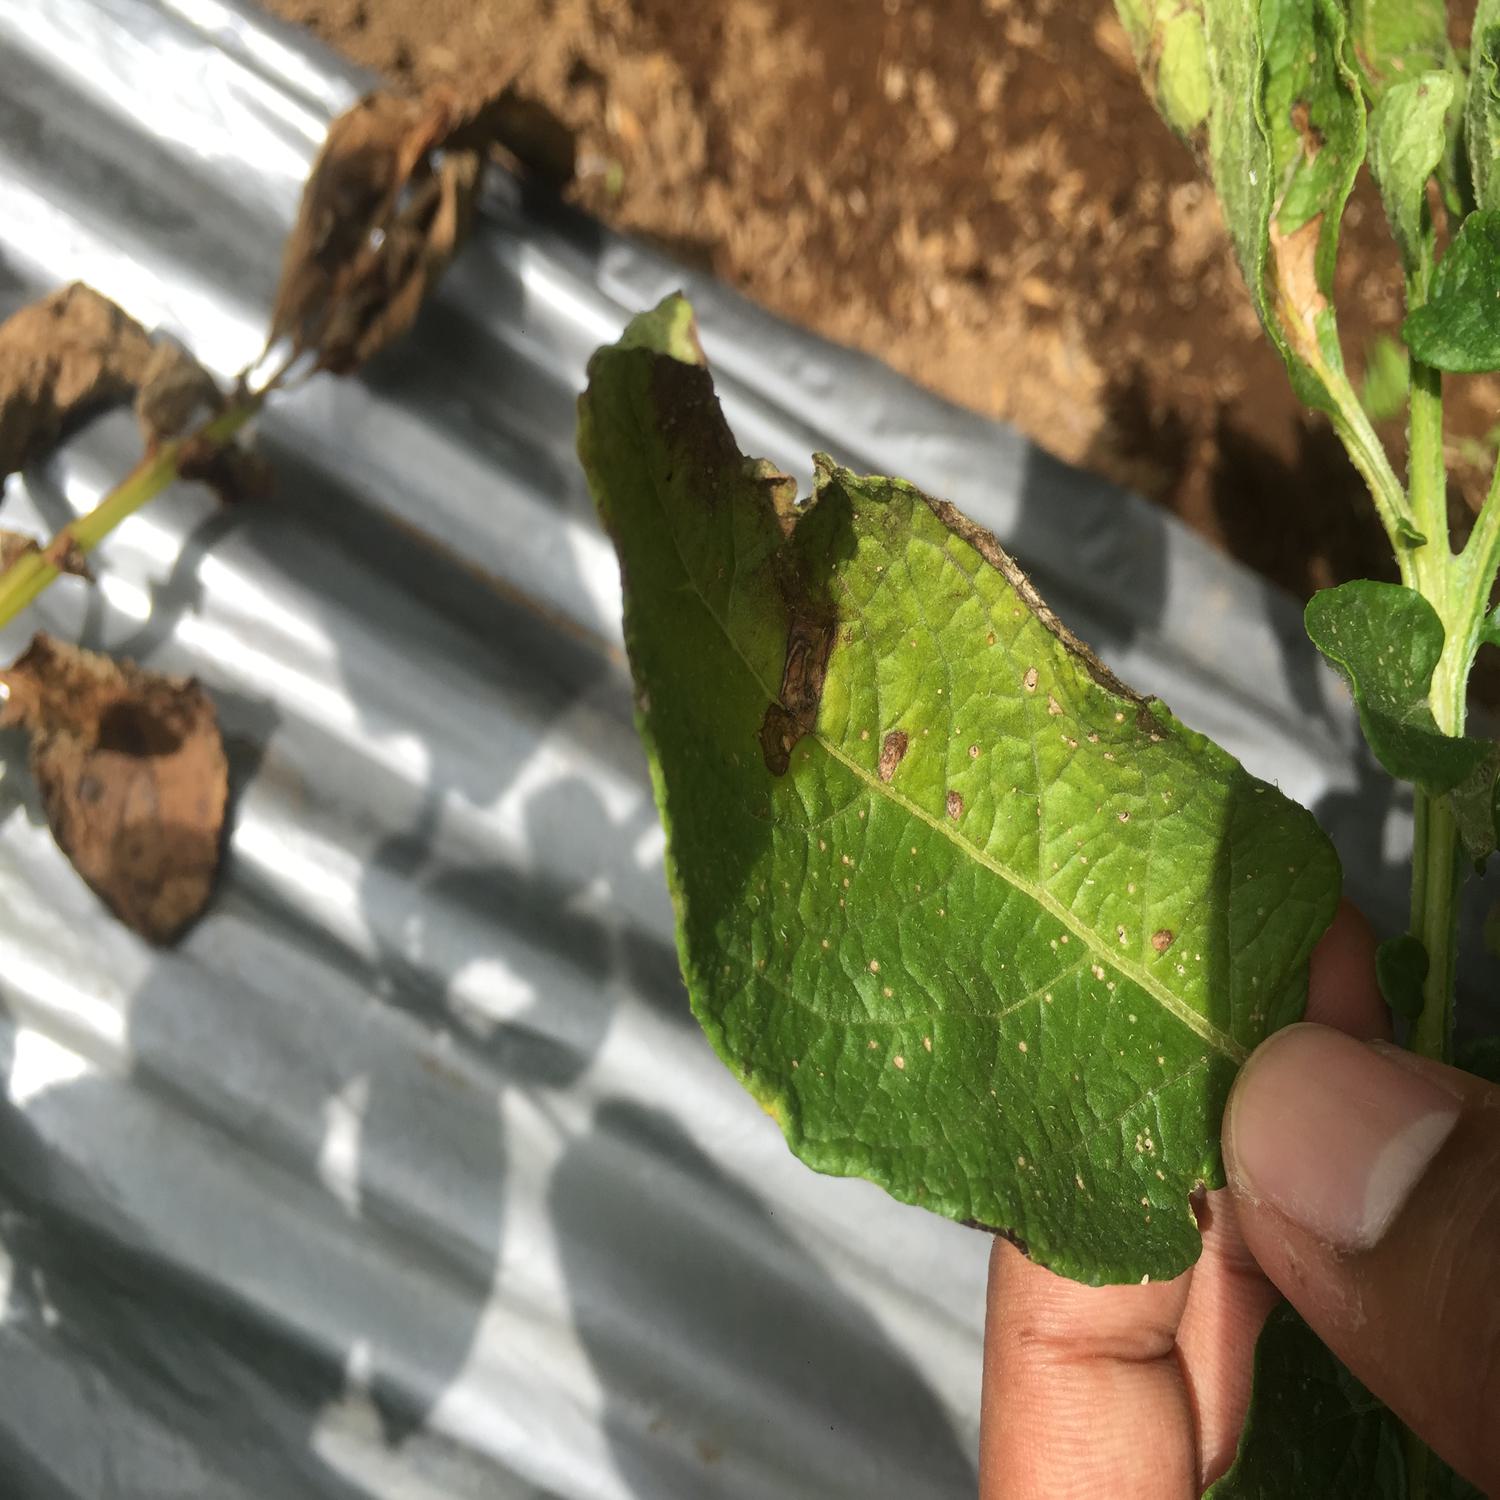
Label: Fungi